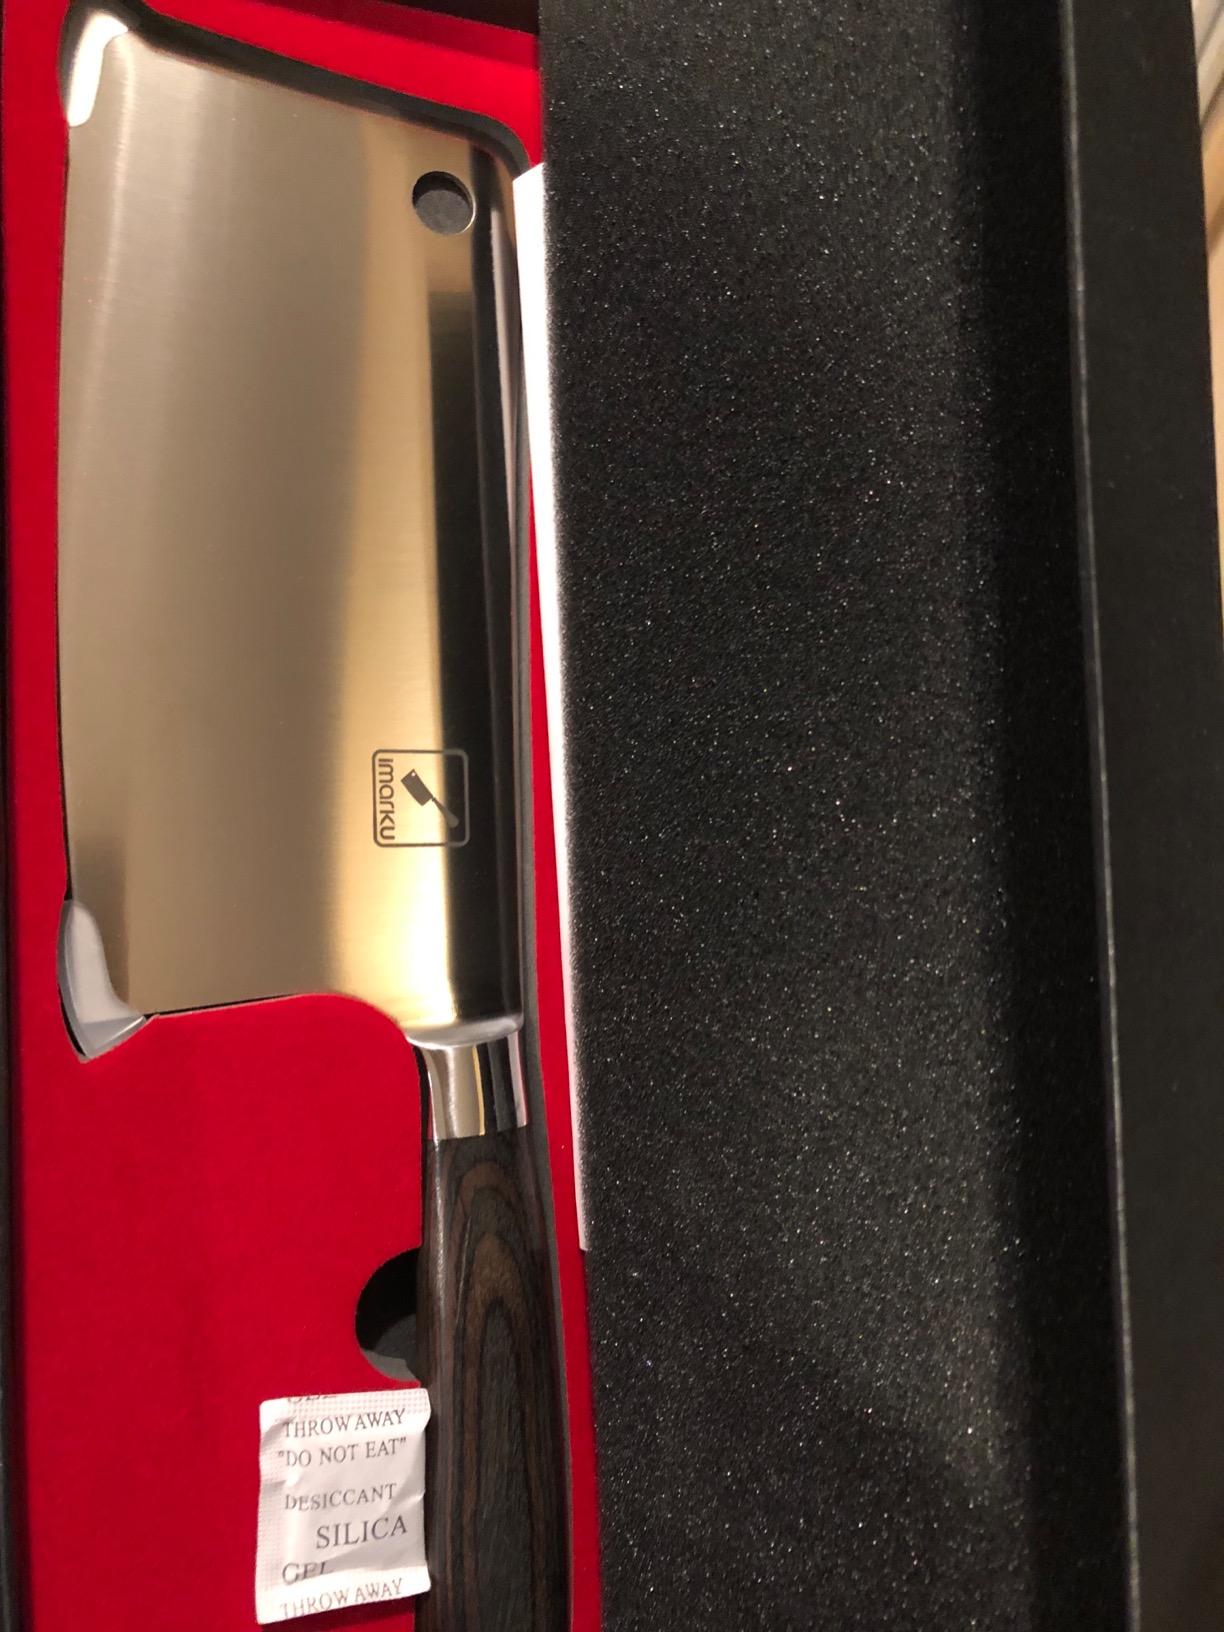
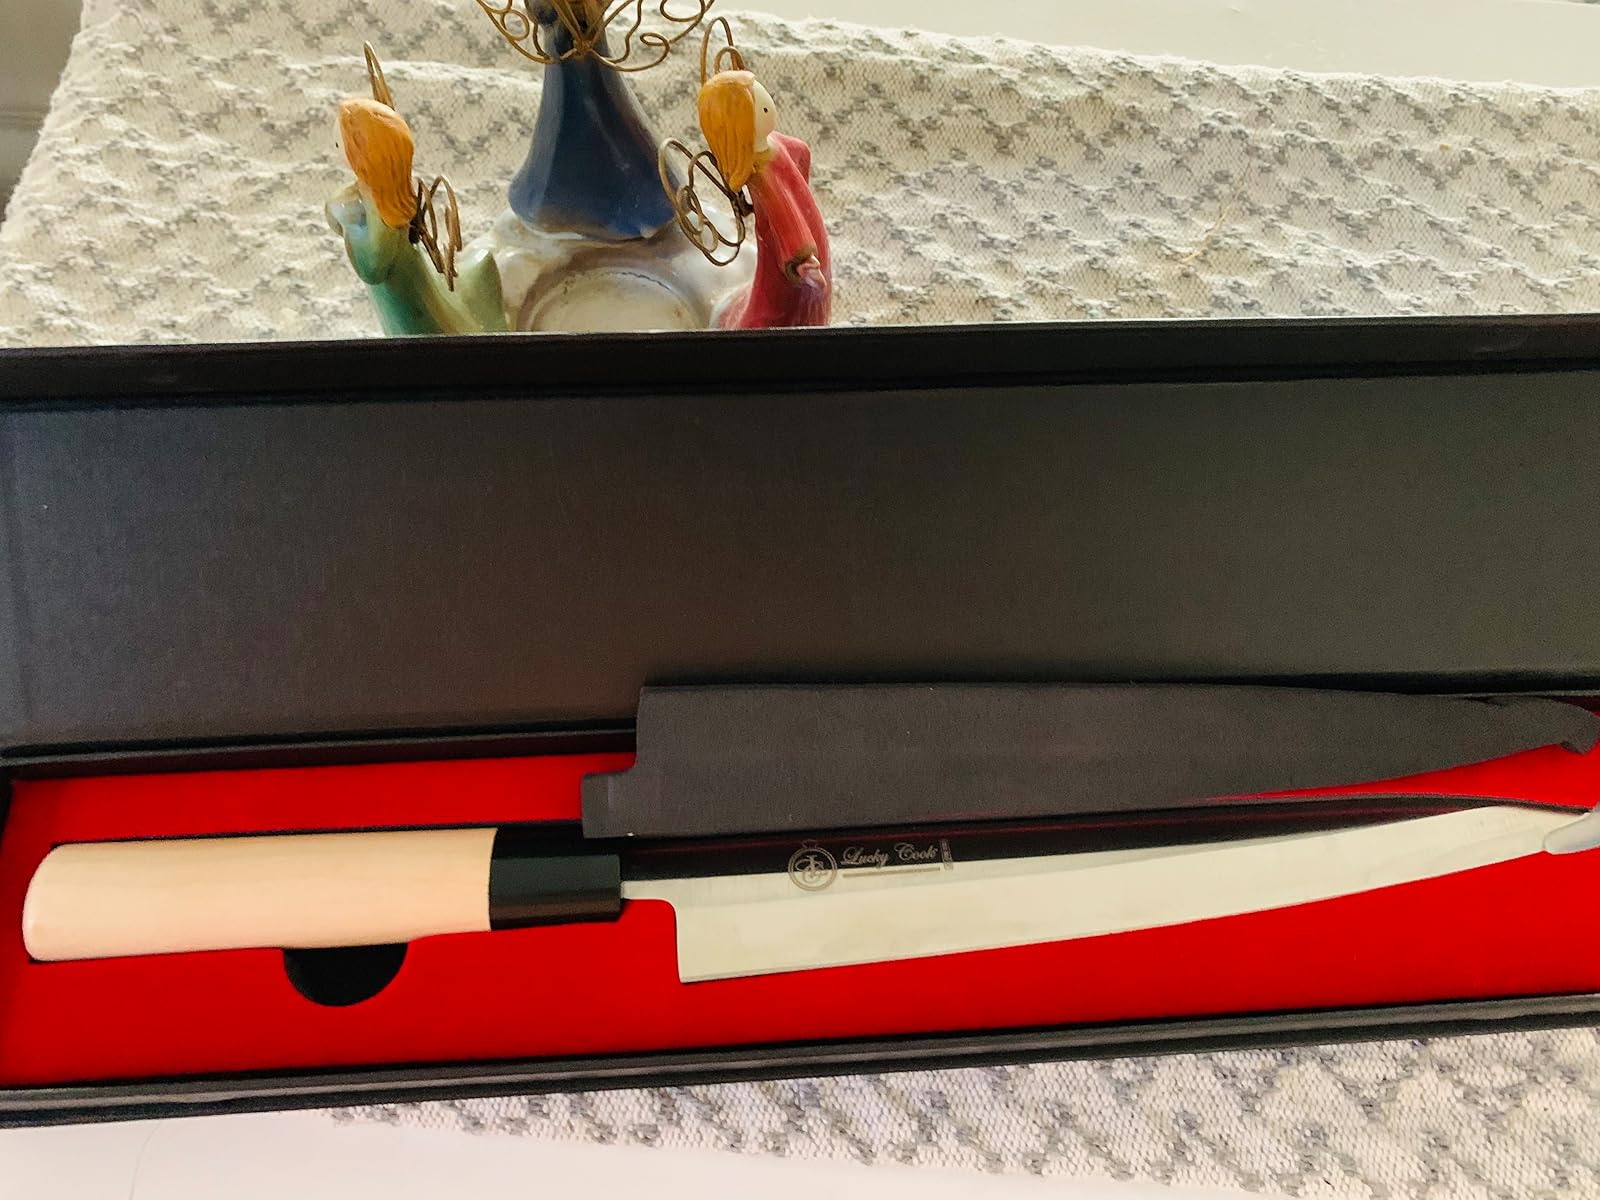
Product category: items_knife
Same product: no